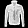
Label: Coat